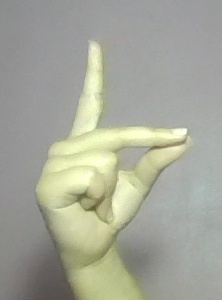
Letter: ta